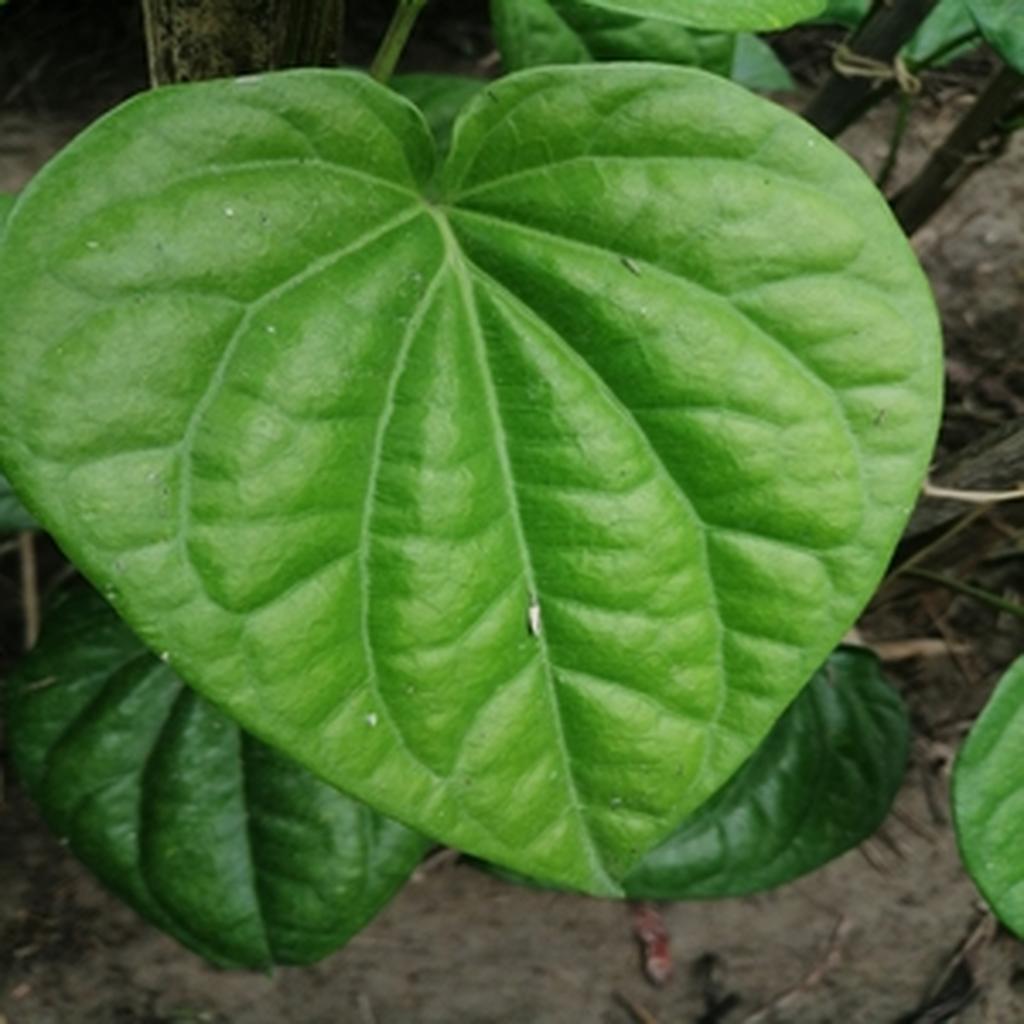
Label: Healthy_Leaf